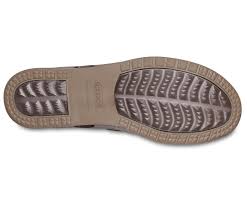
Label: Boat